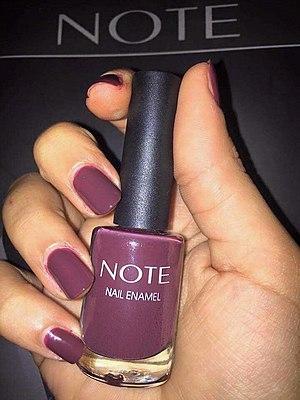
vernis NOTE
Un secteur d'activité économique est le regroupement des entreprises de fabrication, d'industrie, de commerces ou de services qui ont la même activité principale.